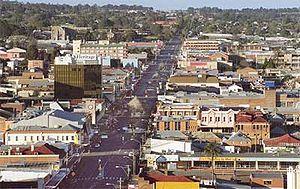
Le centre ville de Toowoomba
Toowoomba est une ville du sud-est du Queensland, en Australie. L'origine de son nom n'est pas connu avec certitude. Il pourrait provenir d'un nom aborigène qui signifie « marécage ». La ville est située à 132 km à l’ouest de Brisbane, la capitale du Queensland et à deux heures de voiture des plages de la Gold Coast et de la Sunshine Coast. Toowoomba est, après Canberra, la plus grande ville non côtière d'Australie. Elle compte 146 060 habitants en 2012.